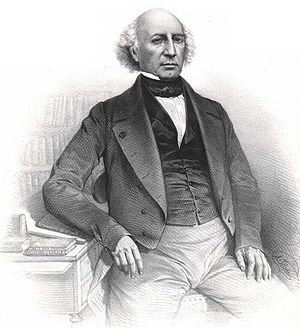
Mathieu Orfila
Mathieu Joseph Bonaventure Orfila var en spanskfødt fransk toksikolog og kemiker, der grundlagde videnskaben toksikologi.